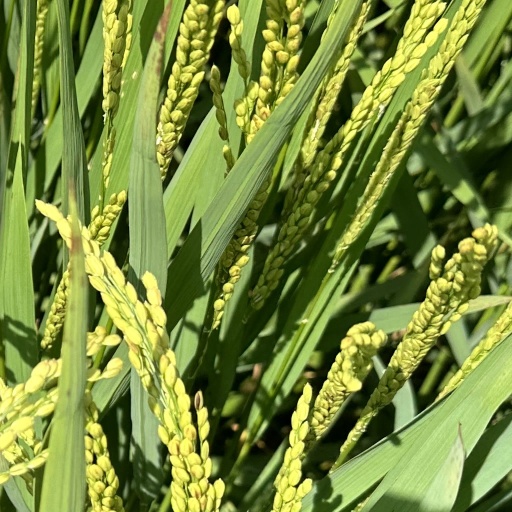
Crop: rice